Hai Sing Catholic School

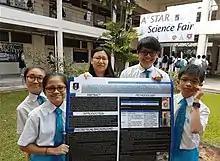

In the C.B. Paul Science Quiz, the school overcame elite, prestigious schools, clinching 2 Science Talent Awards, 2 Bronze Awards, 1 Silver Award, and 2 Gold Awards.